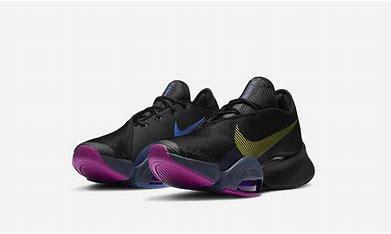
Brand: Nike
Model: Air Zoom Superrep 2